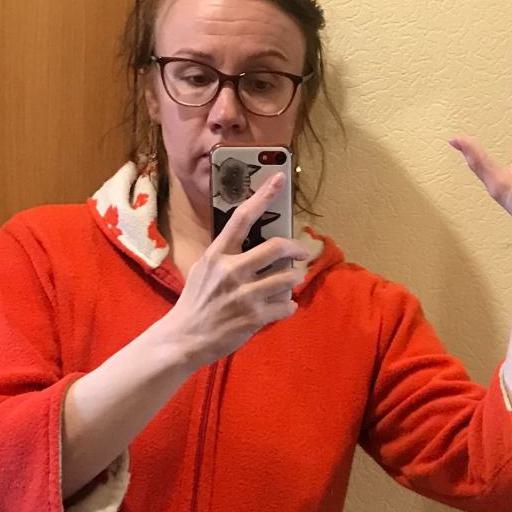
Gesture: no_gesture